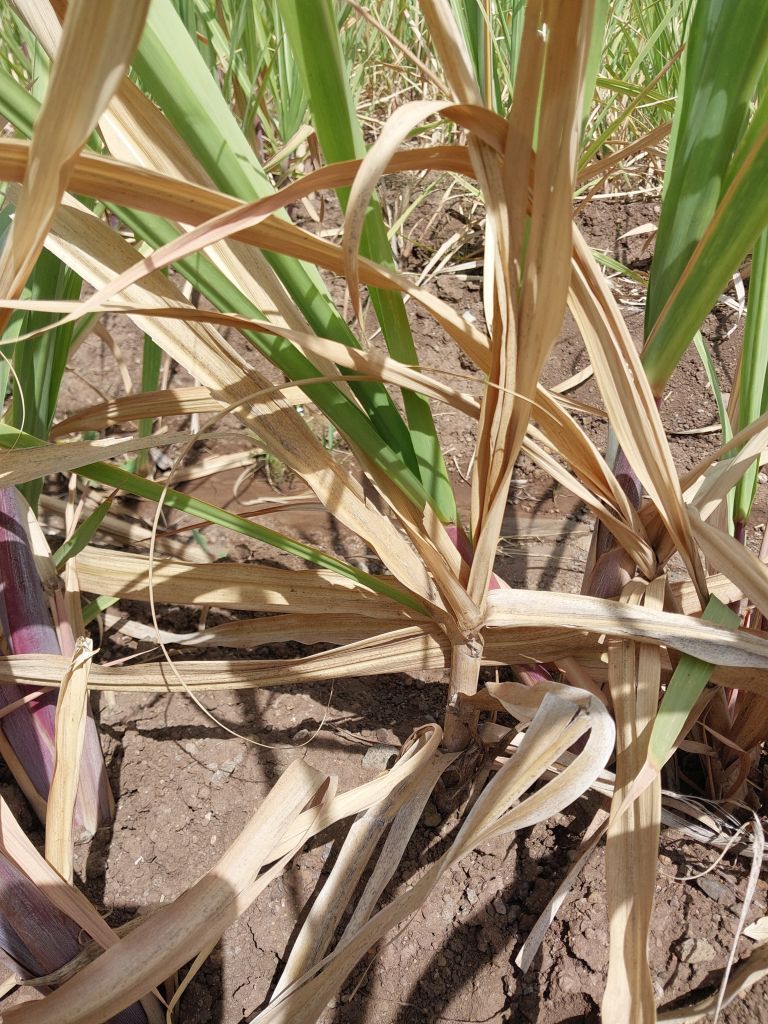
Label: Dried